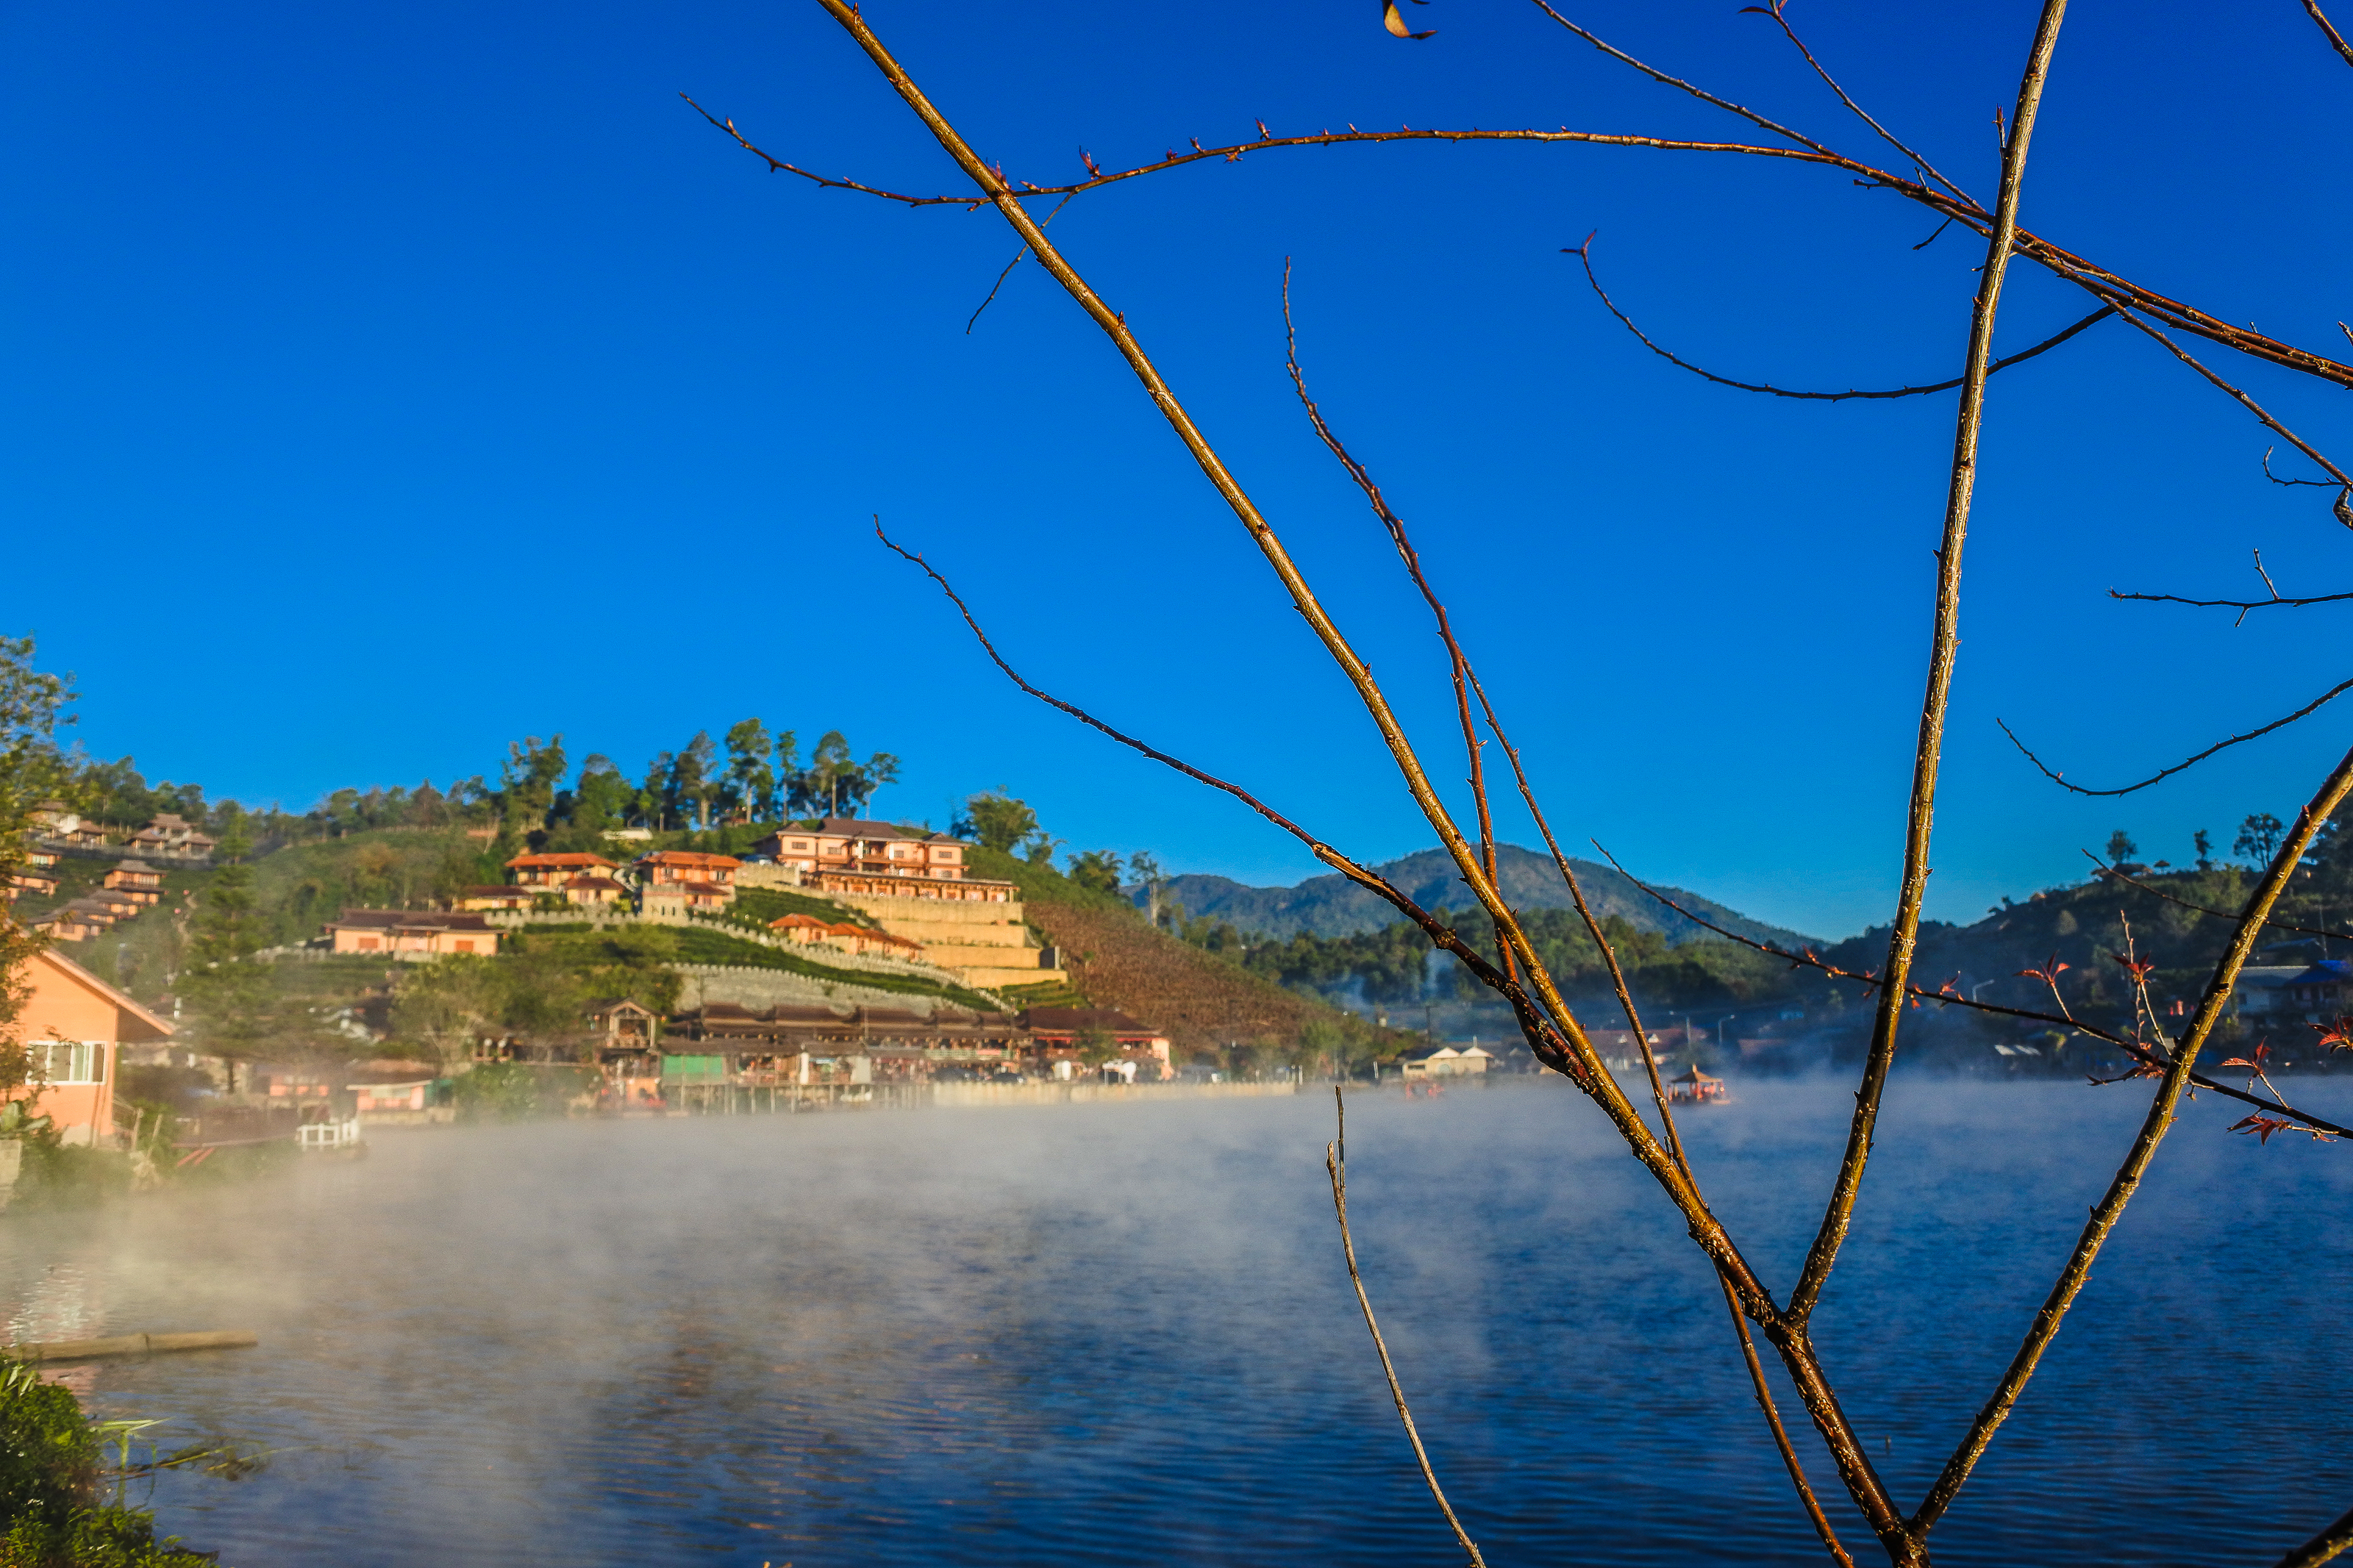
forest, shadow, traveler, sunshine, magnificent, cold, holiday, ban, mist, summer, settlement, mae, beautiful, chinese, tea, mountain, view, son, romantic, design, thailand, national, sunny, village, day, park, sky, green, journey, natural, wallpaper, nature, relax, cool, tree, thai, water, hmong, hong, sunlight, field, light, background, river, travel, lake, landscape, fog, blue, reflection, daytime, water resources, morning, reservoir, cloud, photography, tourism, bank, watercourse, hill station, house, world, tourist attraction, lake district